Balaiseaux

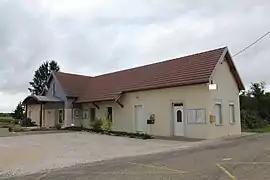
The town hall in Balaiseaux

Balaiseaux is a commune in the Jura department in the region of Bourgogne-Franche-Comté in eastern France.